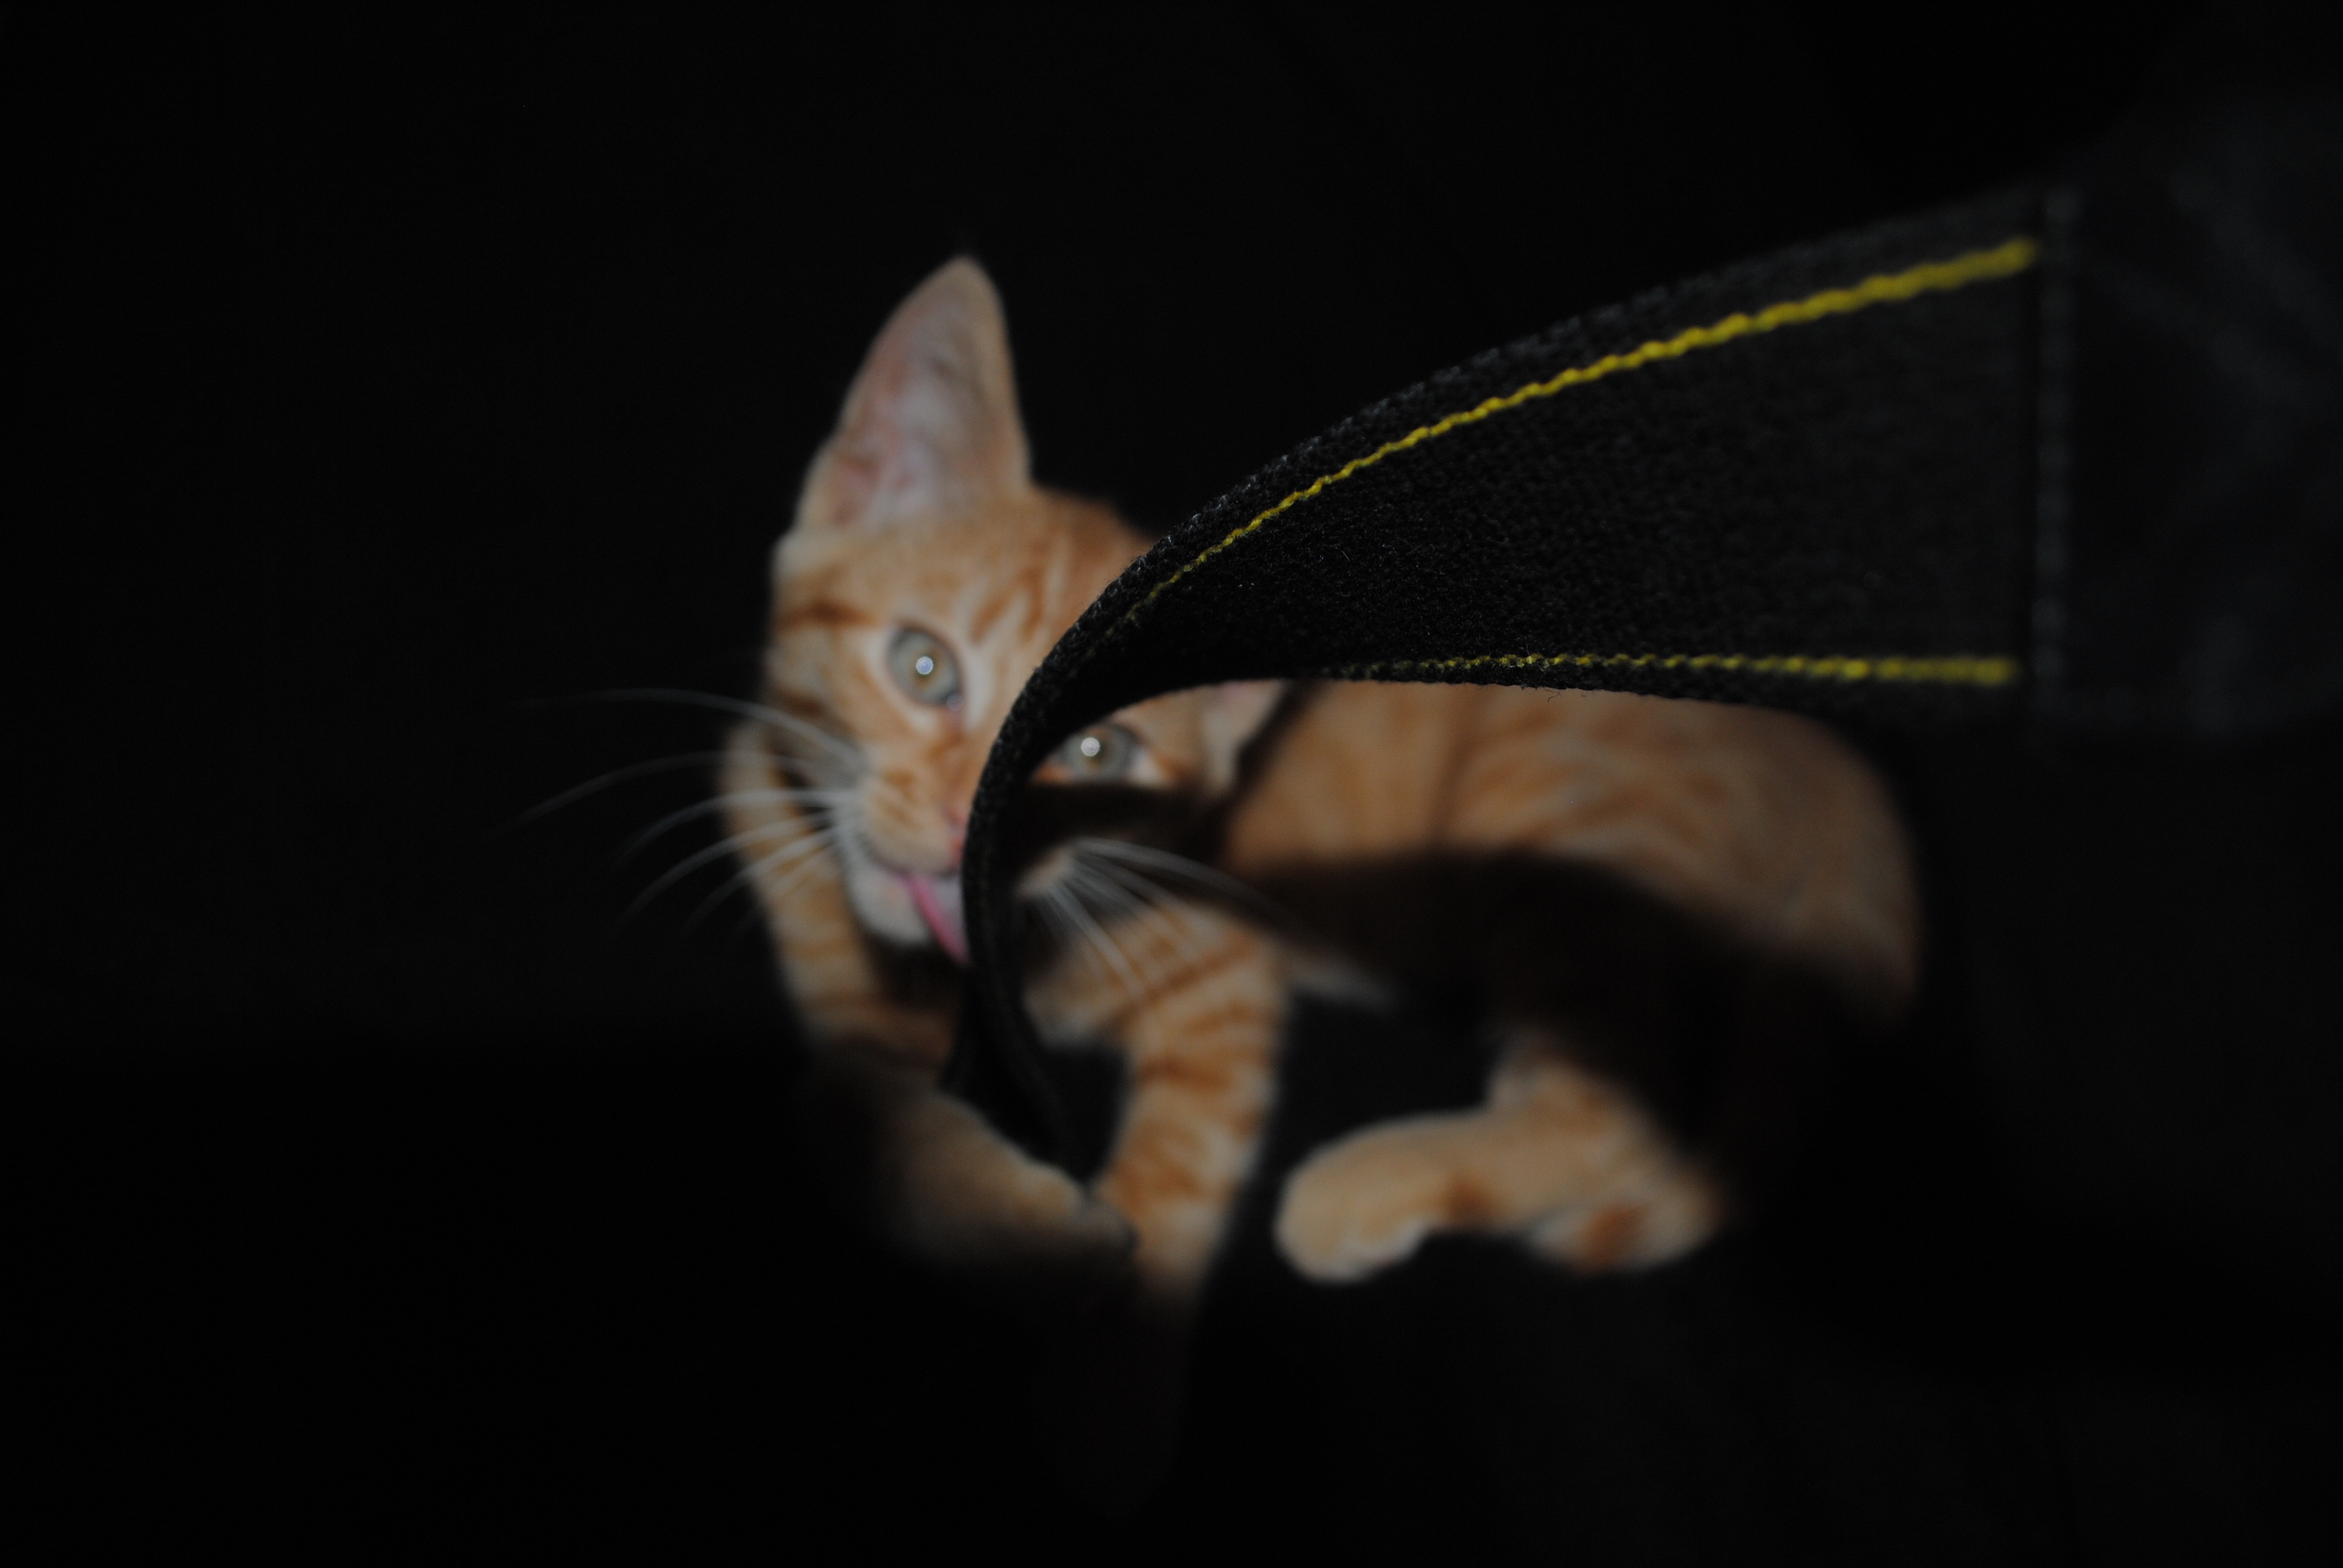
animal, cat, canon, mammal, darkness, black cat, whiskers, vertebrate, bat, bengal, small to medium sized cats, cat like mammal